US Senate career of John McCain (2001–2014)

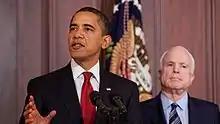
Senator McCain listening to President Obama speak about government contracting reform in March 2009

Regarding the Obama economic stimulus package of 2009, McCain said "I think we are clearly prepared to sit down, discuss, negotiate a true stimulus package that will create jobs," but opposed the package as proposed by the White House on the grounds that it incorporated federal policy changes that had nothing to do with near-term job creation. McCain emerged as a chief opponent of the package in subsequent discussions, and continued to oppose it even after it was reduced in scope to gain the support of a group of centrist Republicans and Democrats, saying, "We want to stimulate the economy, not mortgage the future of our children and grandchildren by the kind of fiscally profligate spending embodied in this legislation." McCain continued his opposition to the final version of the bill that passed, saying it represented "generational theft" and complaining that a truly bipartisan approach was not taken towards forming the bill. In early March, McCain helped defeat a version of the Obama administration's Omnibus Appropriations Act of 2009, on grounds of earmarks.